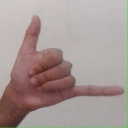
अक्षर: द